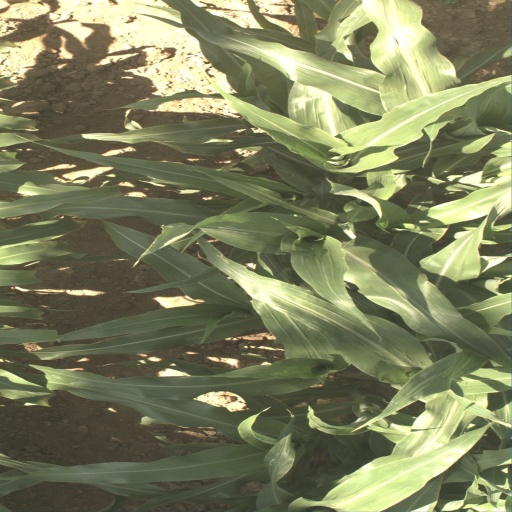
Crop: sorghum